The End of the River

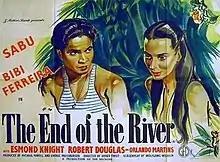
Original British quad poster

The End of the River is a 1947 British drama film made in Belém, Brazil about a Brazilian Indian boy who leaves the jungle for the city, where he is accused of murder. It was directed by Derek Twist and written by Wolfgang Wilhelm, based on a novel by Desmond Holdridge. The film stars Sabu and Bibi Ferreira.